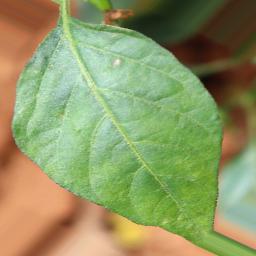
Label: healthy